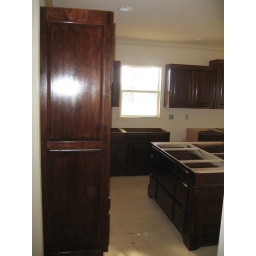
the tall cabinet to the left is where the oven, microwave combo is going. the cabinet under the window is housing the sink.